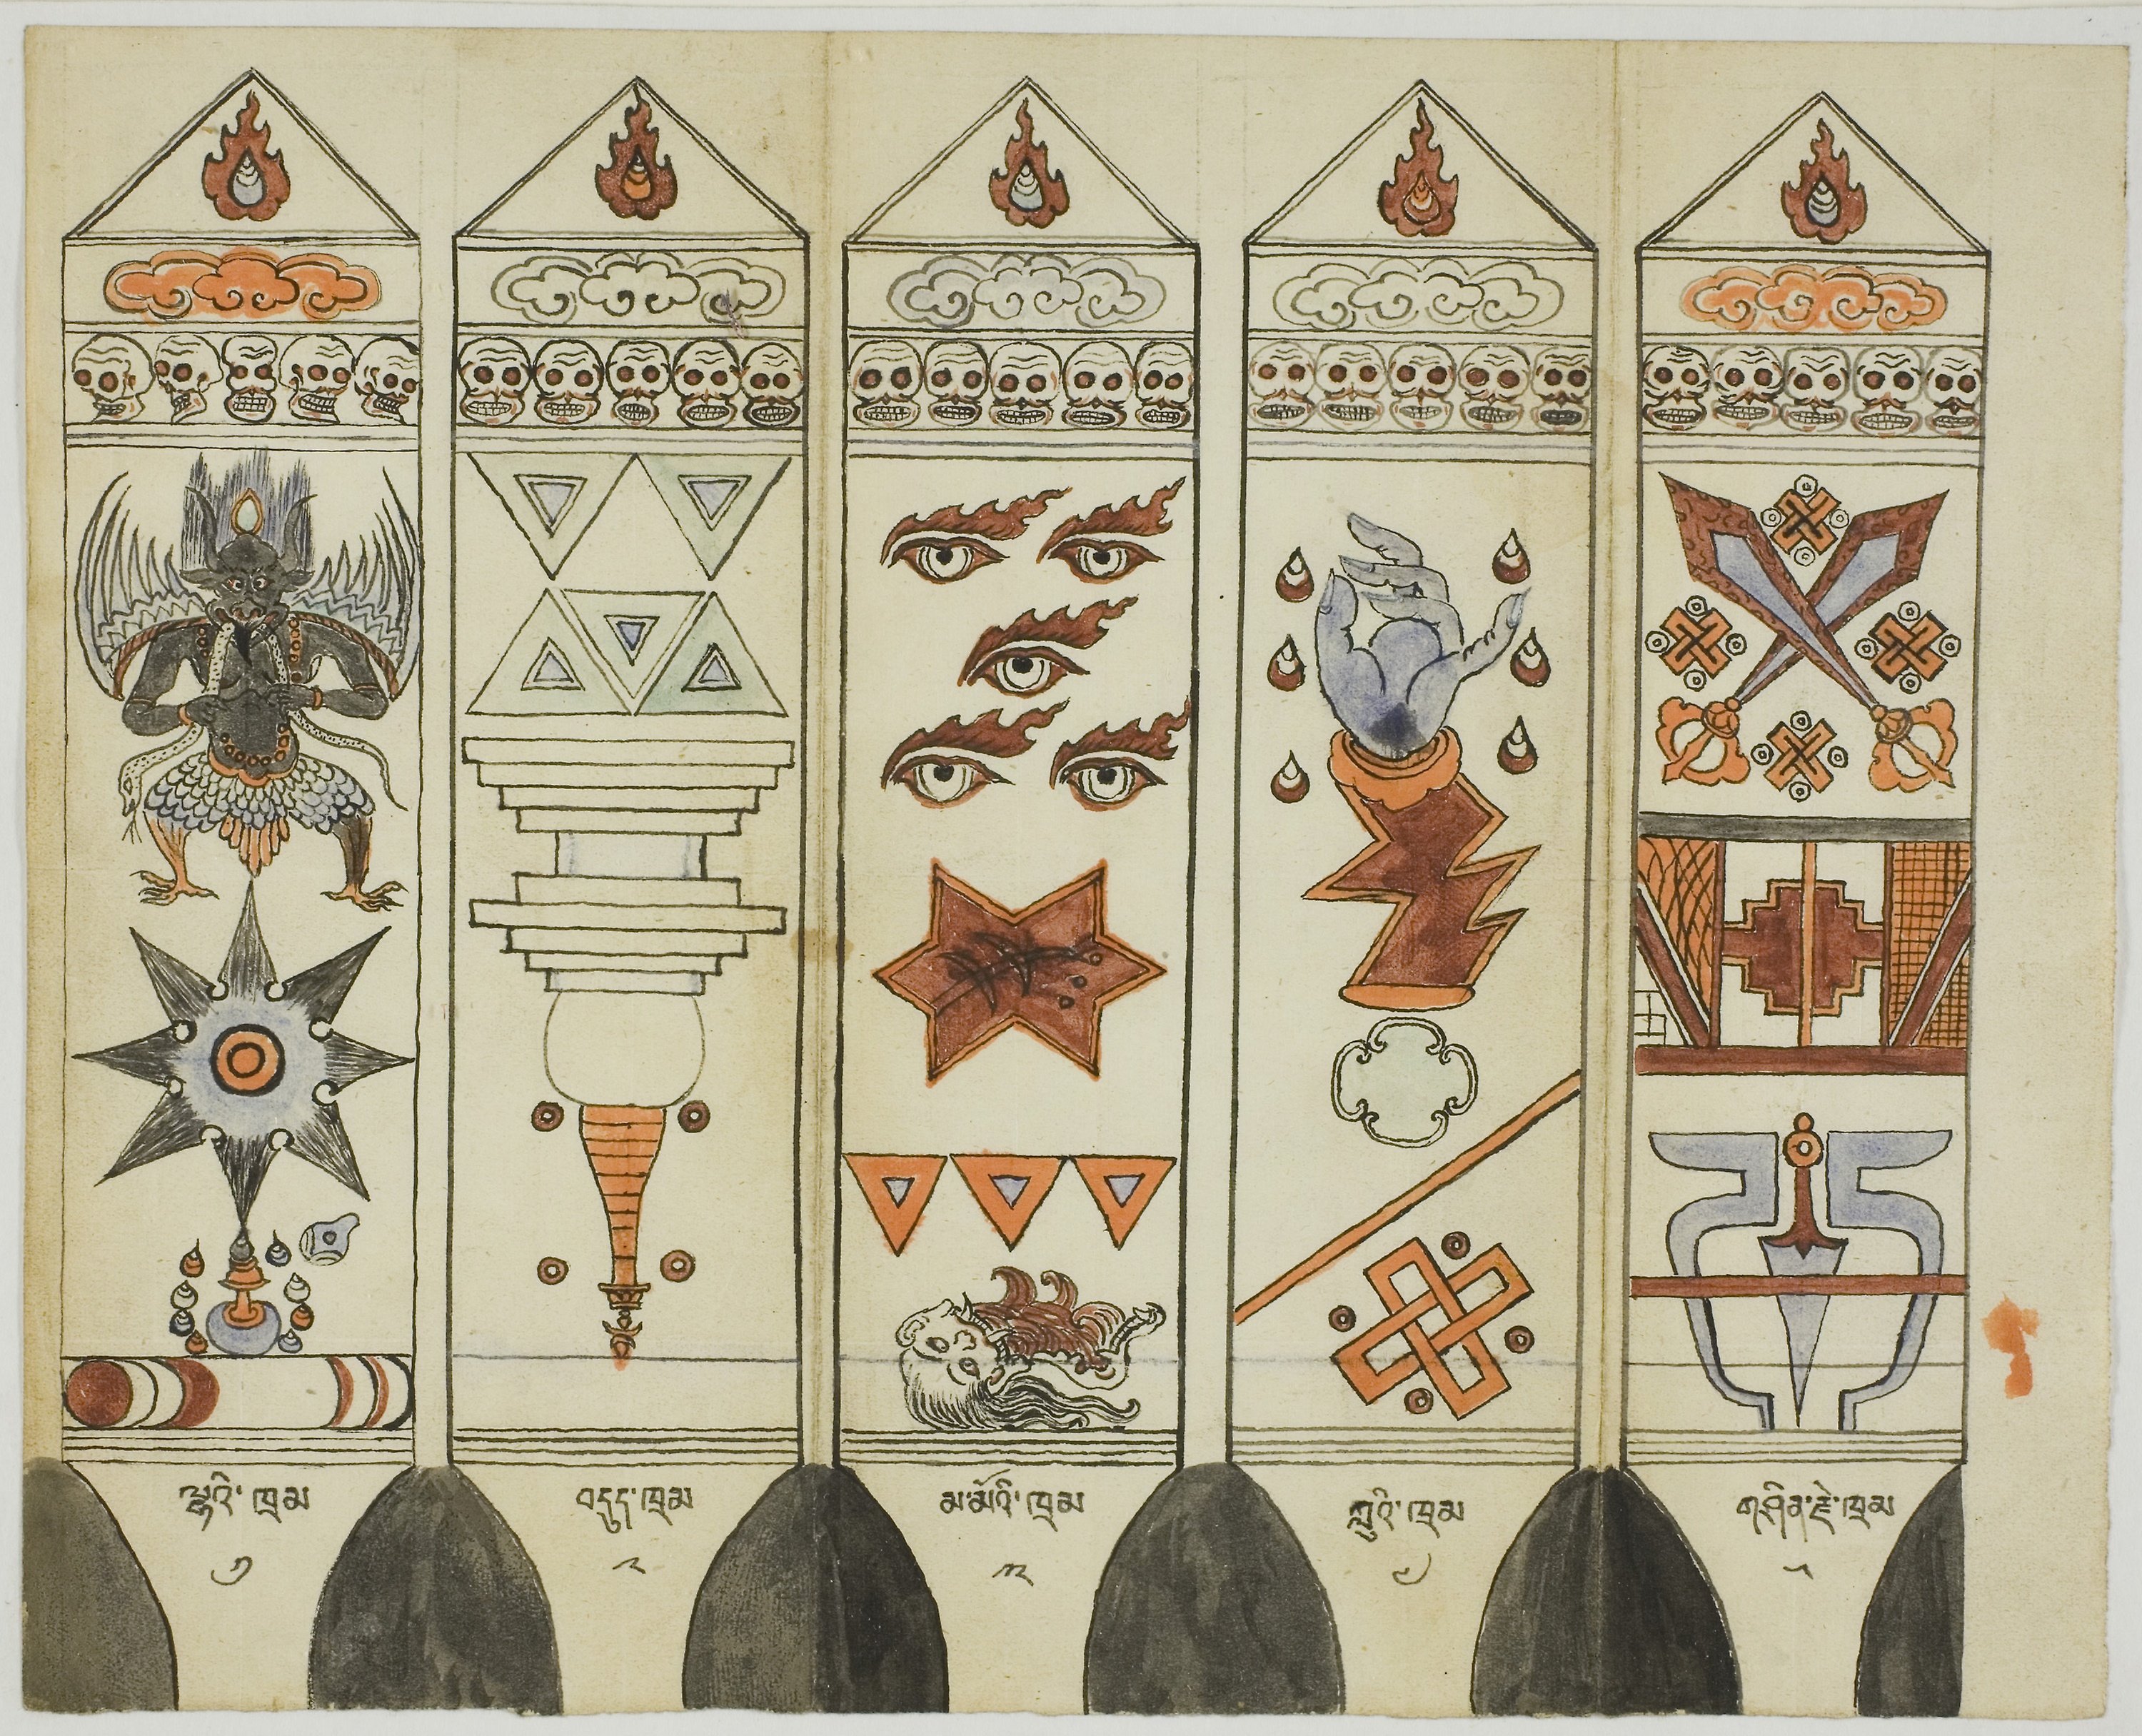
design, pattern, games